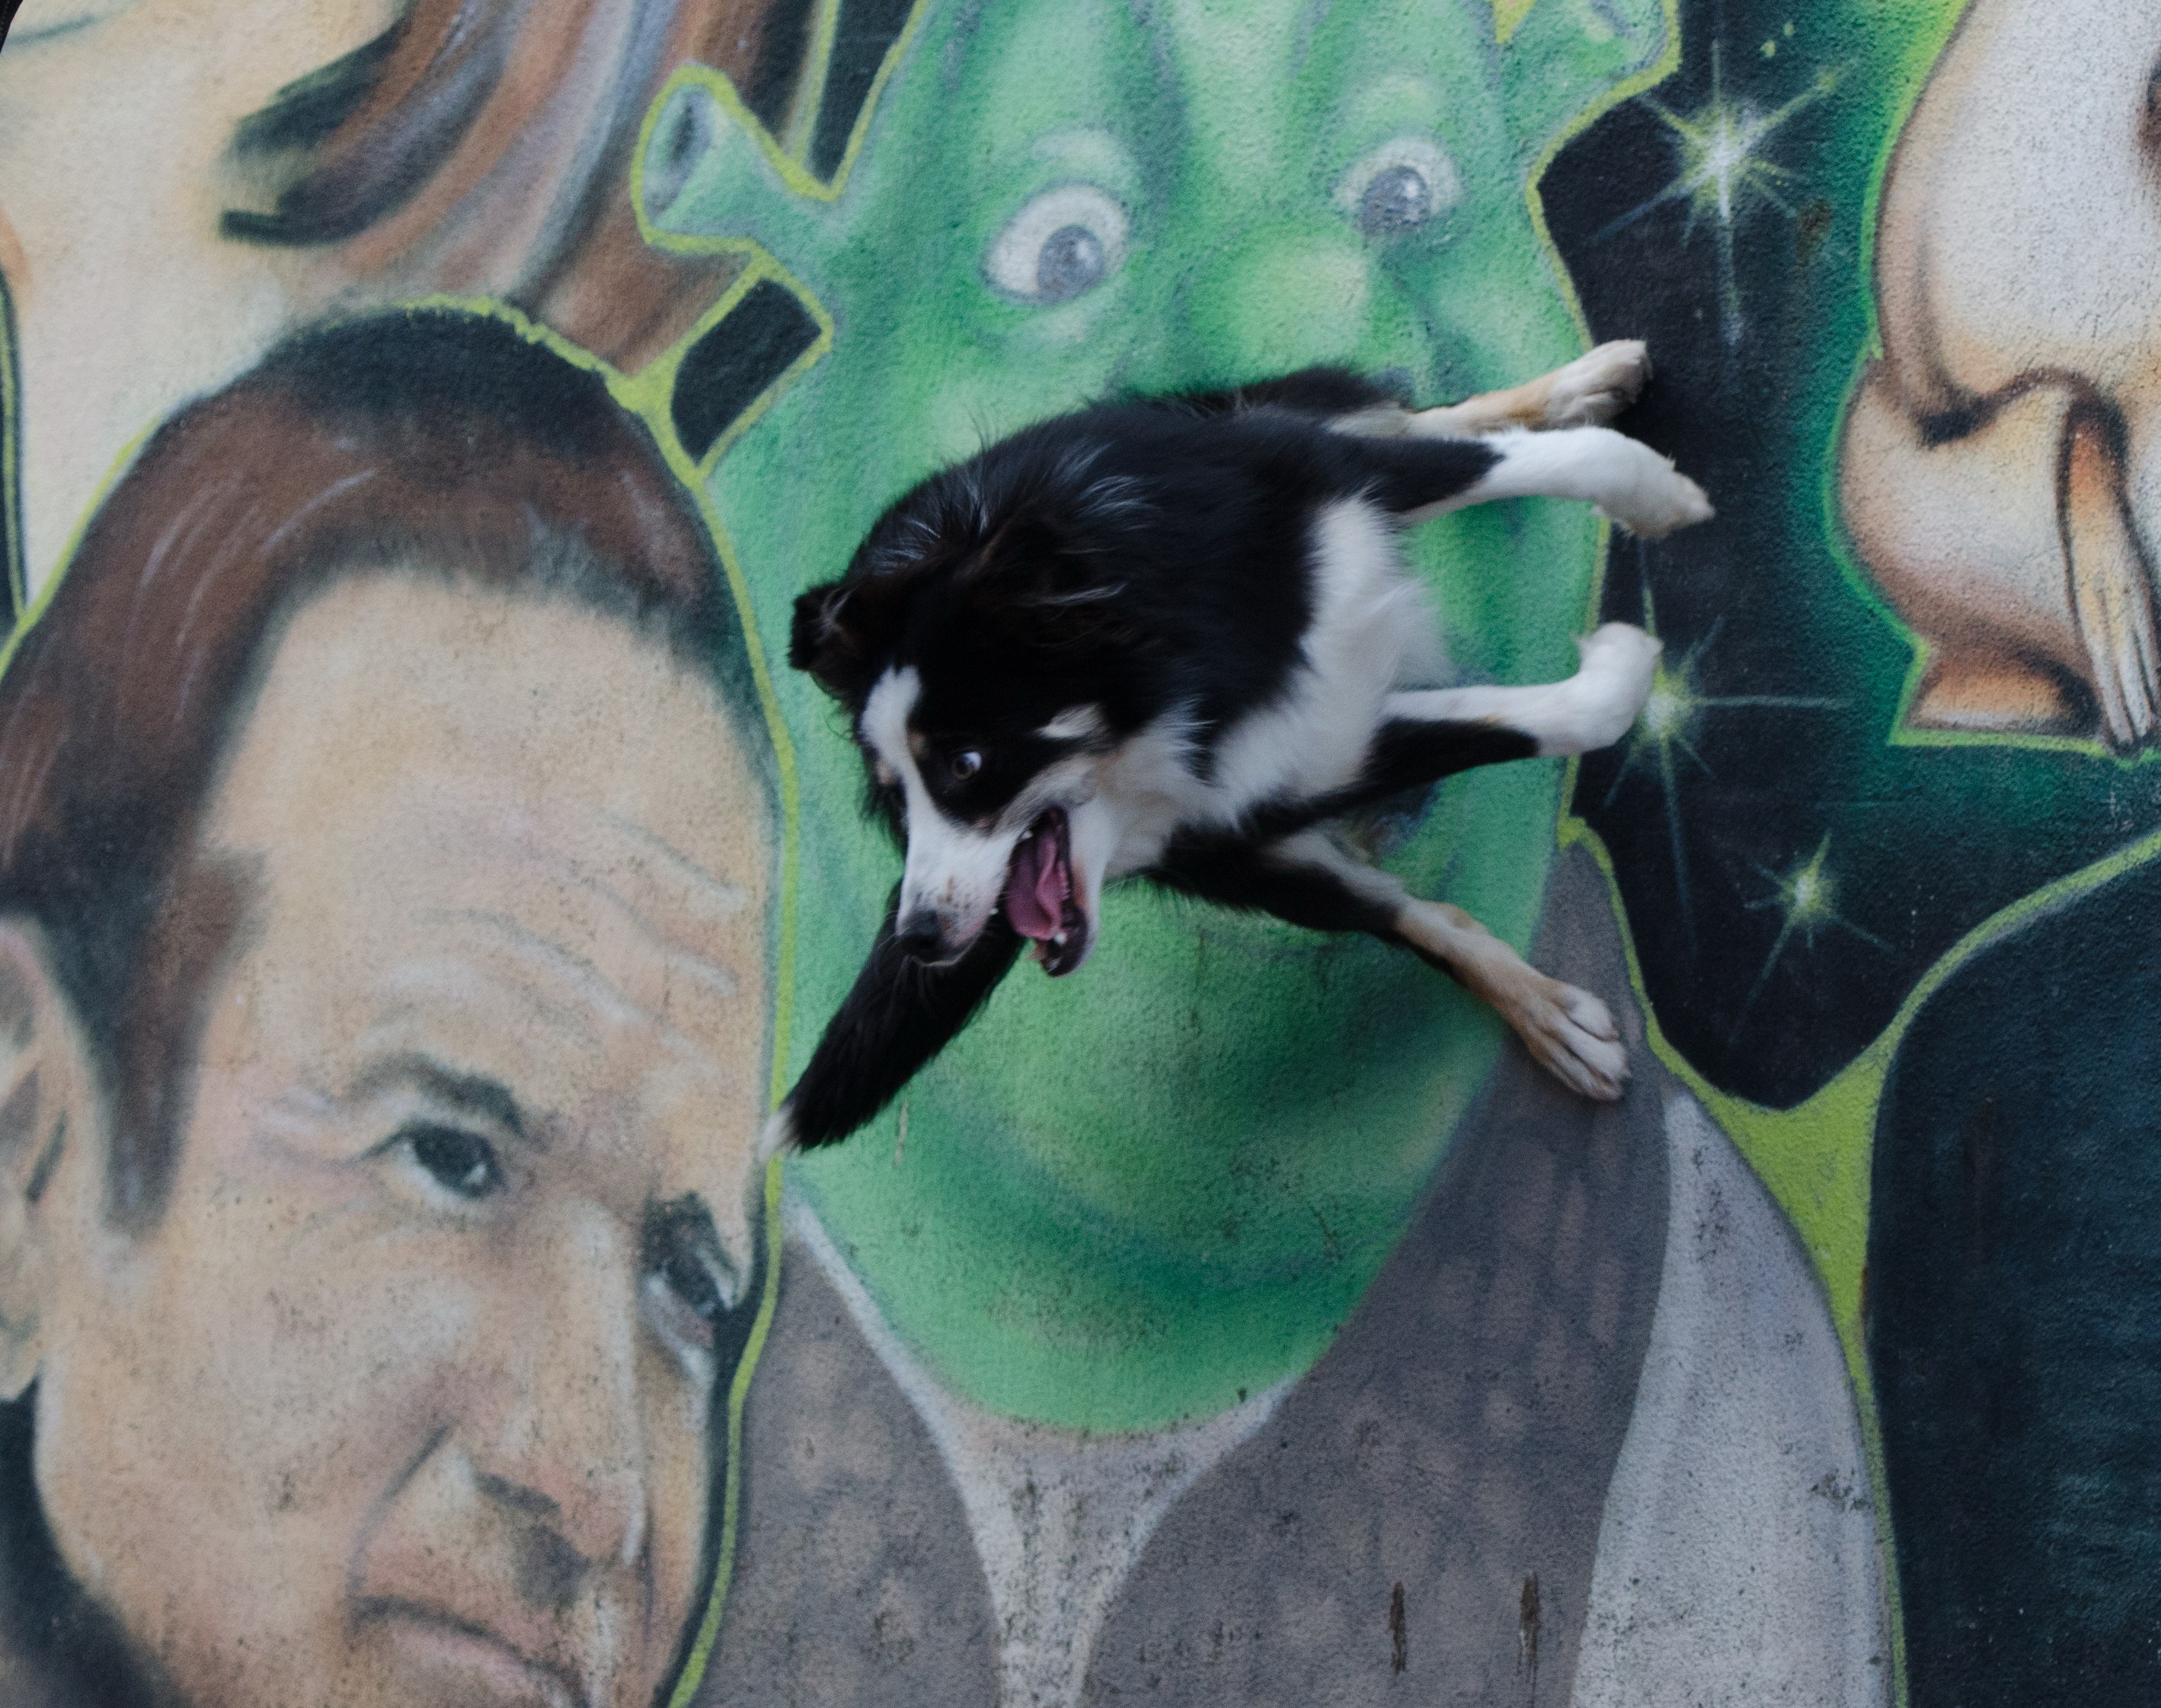
city, color, graffiti, painting, border collie, art, trick, dog trick, dog show trick